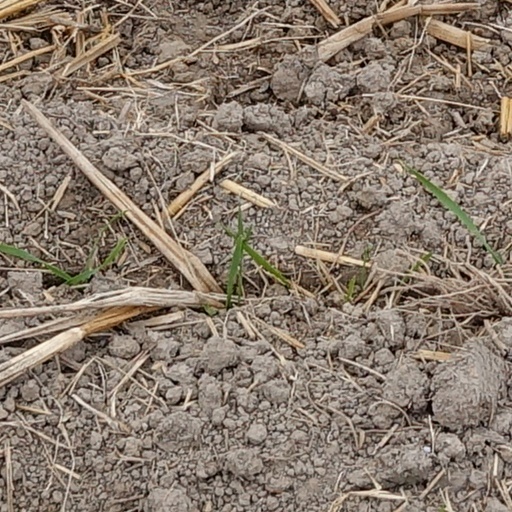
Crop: wheat